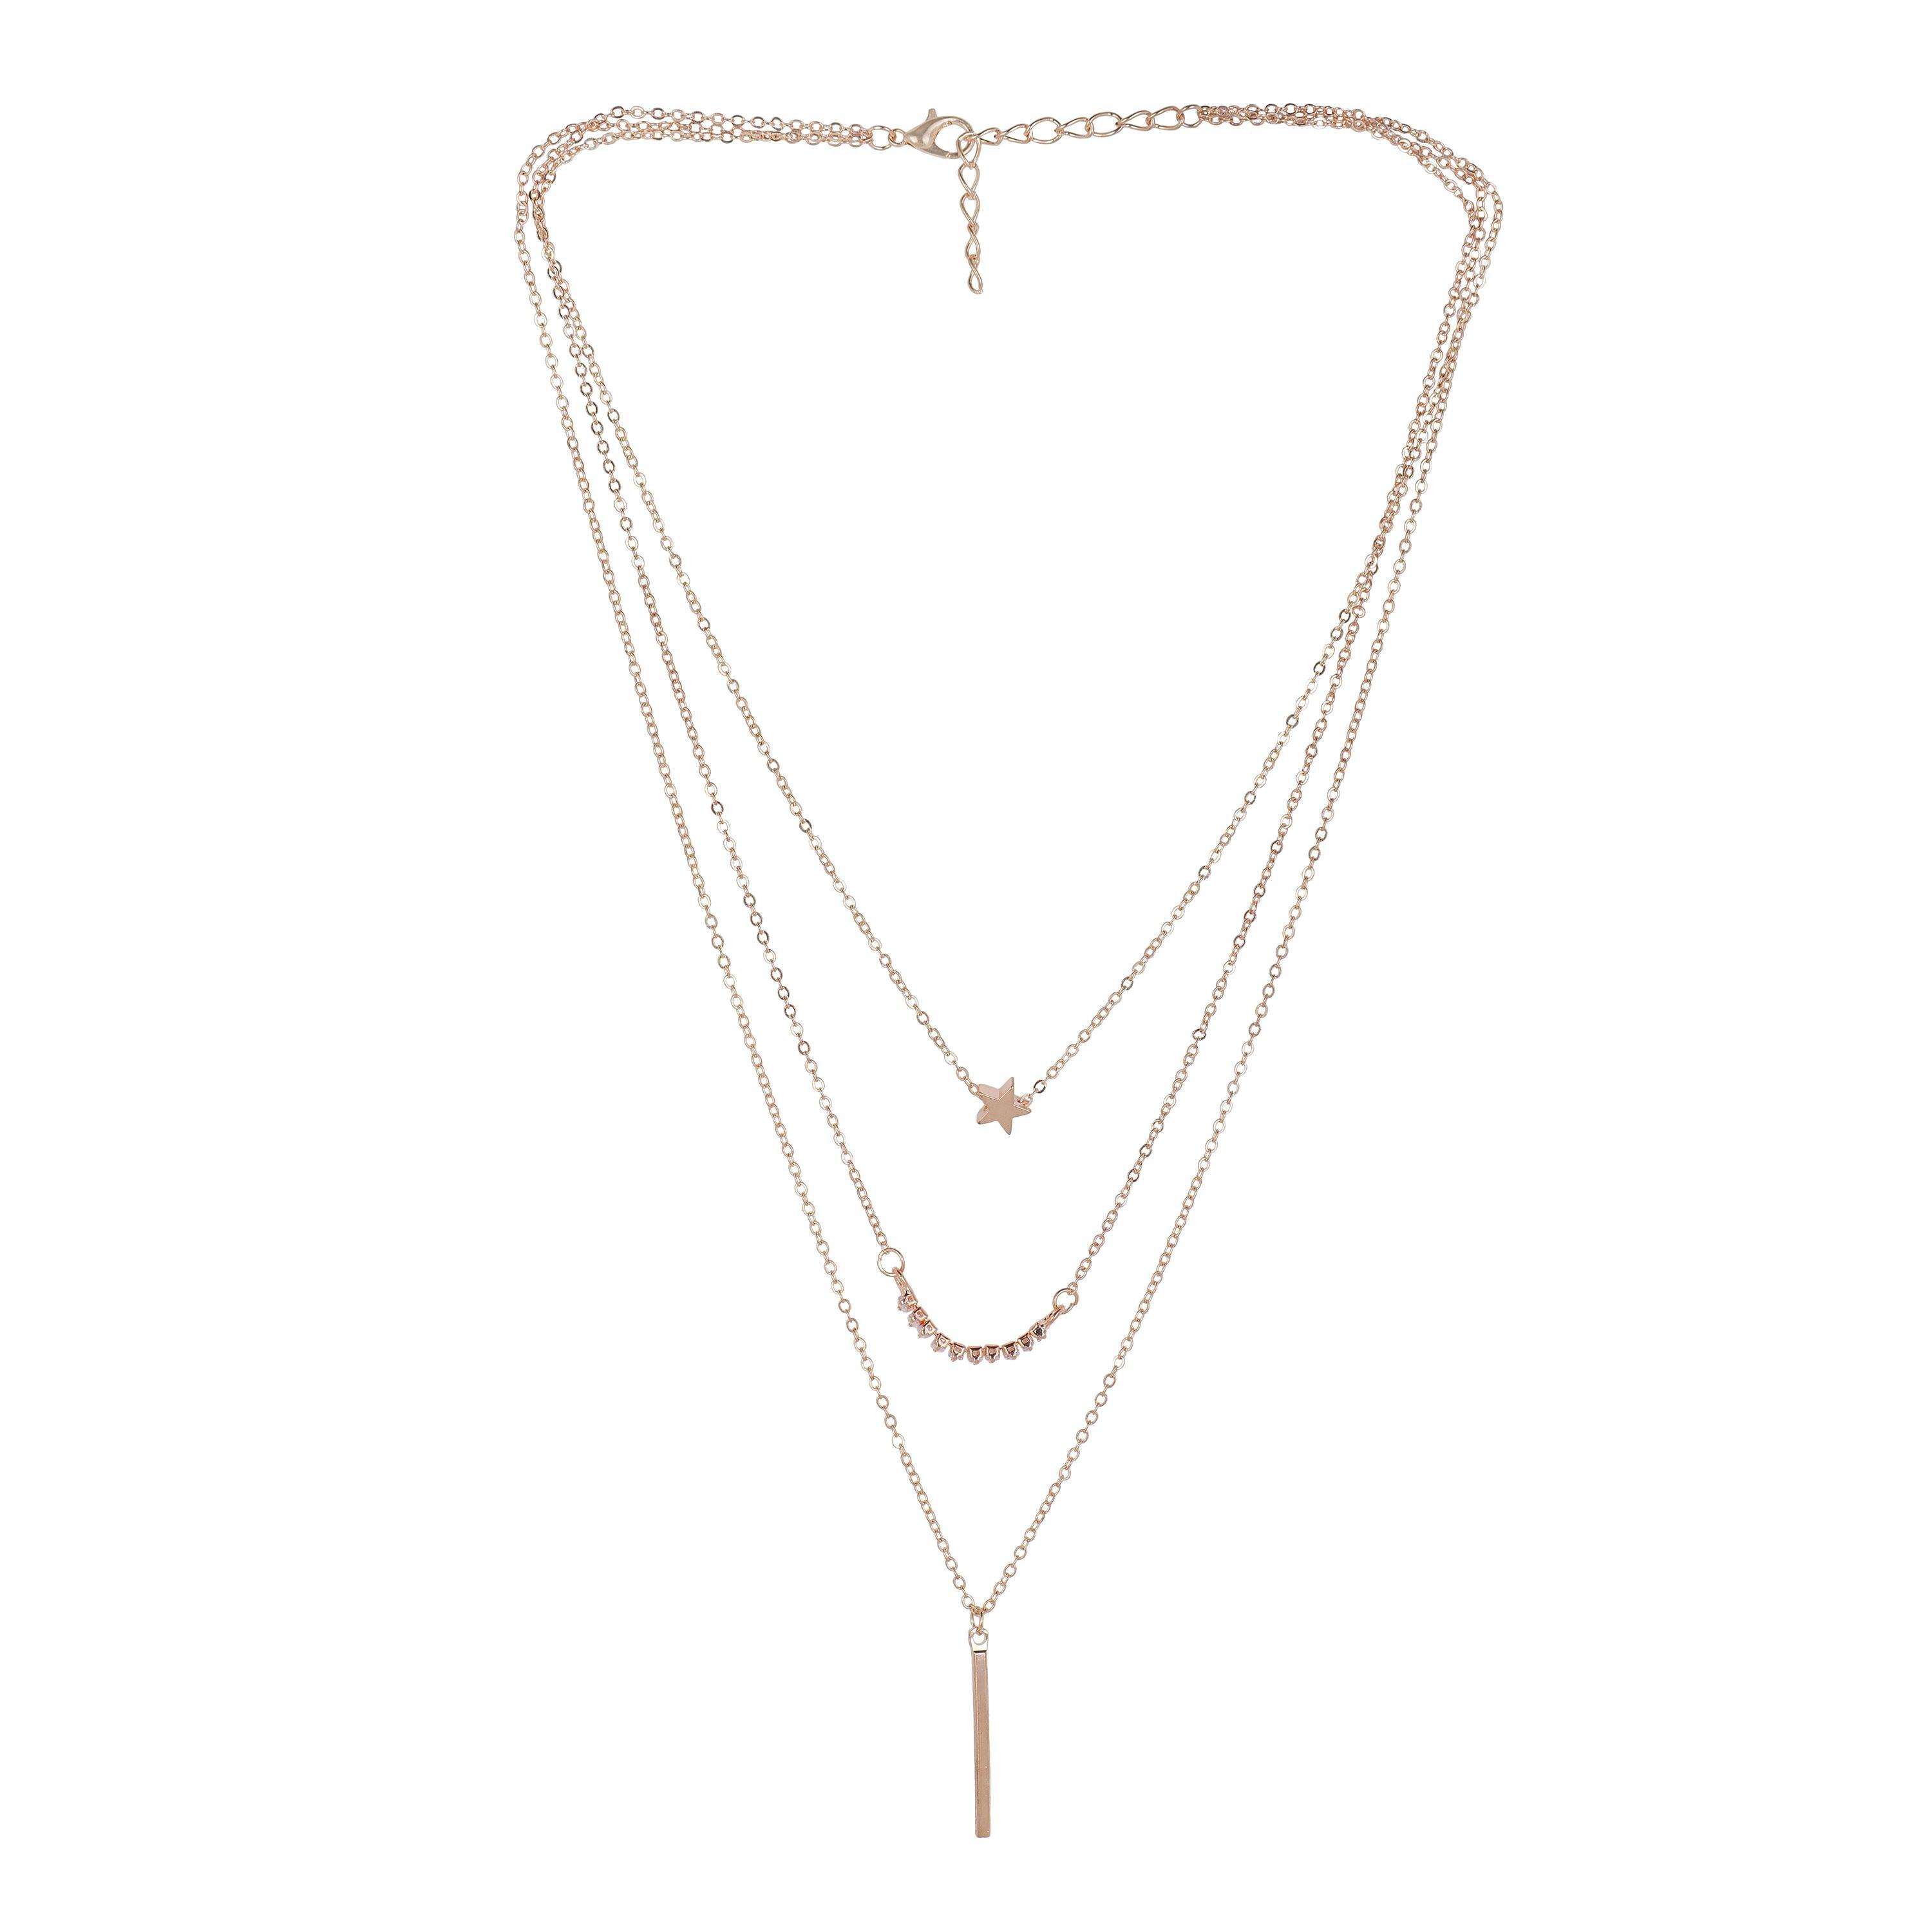
JIYANSHI FASHION : Multi Layer/Single Layer Crystal Chain Pendant Necklace for Women and Girls
Type: Necklaces & Pendants
Brand: JIYANSHI FASHION
Price: Rs. 349
 Enhance your style with our Crystal Chain Pendant Necklace, a perfect blend of elegance and sophistication. Latest stylish design western gold Single/Multi layered chain pendant necklace for women. This party / casual wear multilayer necklace set is made of quality material which looks stylish and goes perfect with any attire. This jewelry is perfectly suited for wedding or casual party wear. Ideal valentine, birthday, anniversary gift for someone you love.
Features: COLOR : ROSE,IDEAL: WOMEN::GIRLS,HIGH QUALITY